RL10

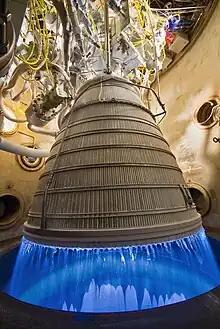
The CECE at partial throttle

In the early 2000s, NASA contracted with Pratt & Whitney Rocketdyne to develop